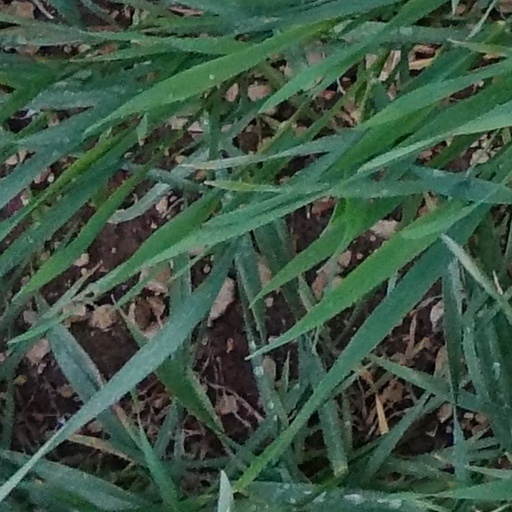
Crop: wheat